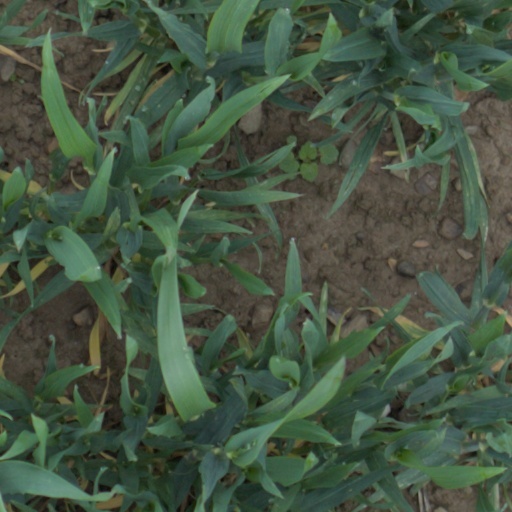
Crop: wheat